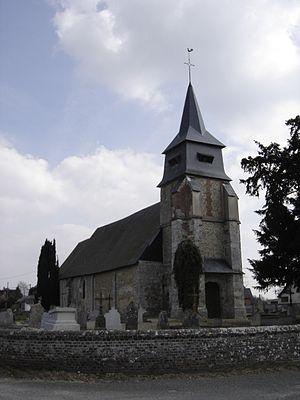
Vannecrocq est une commune française située dans le département de l'Eure, en région Normandie.